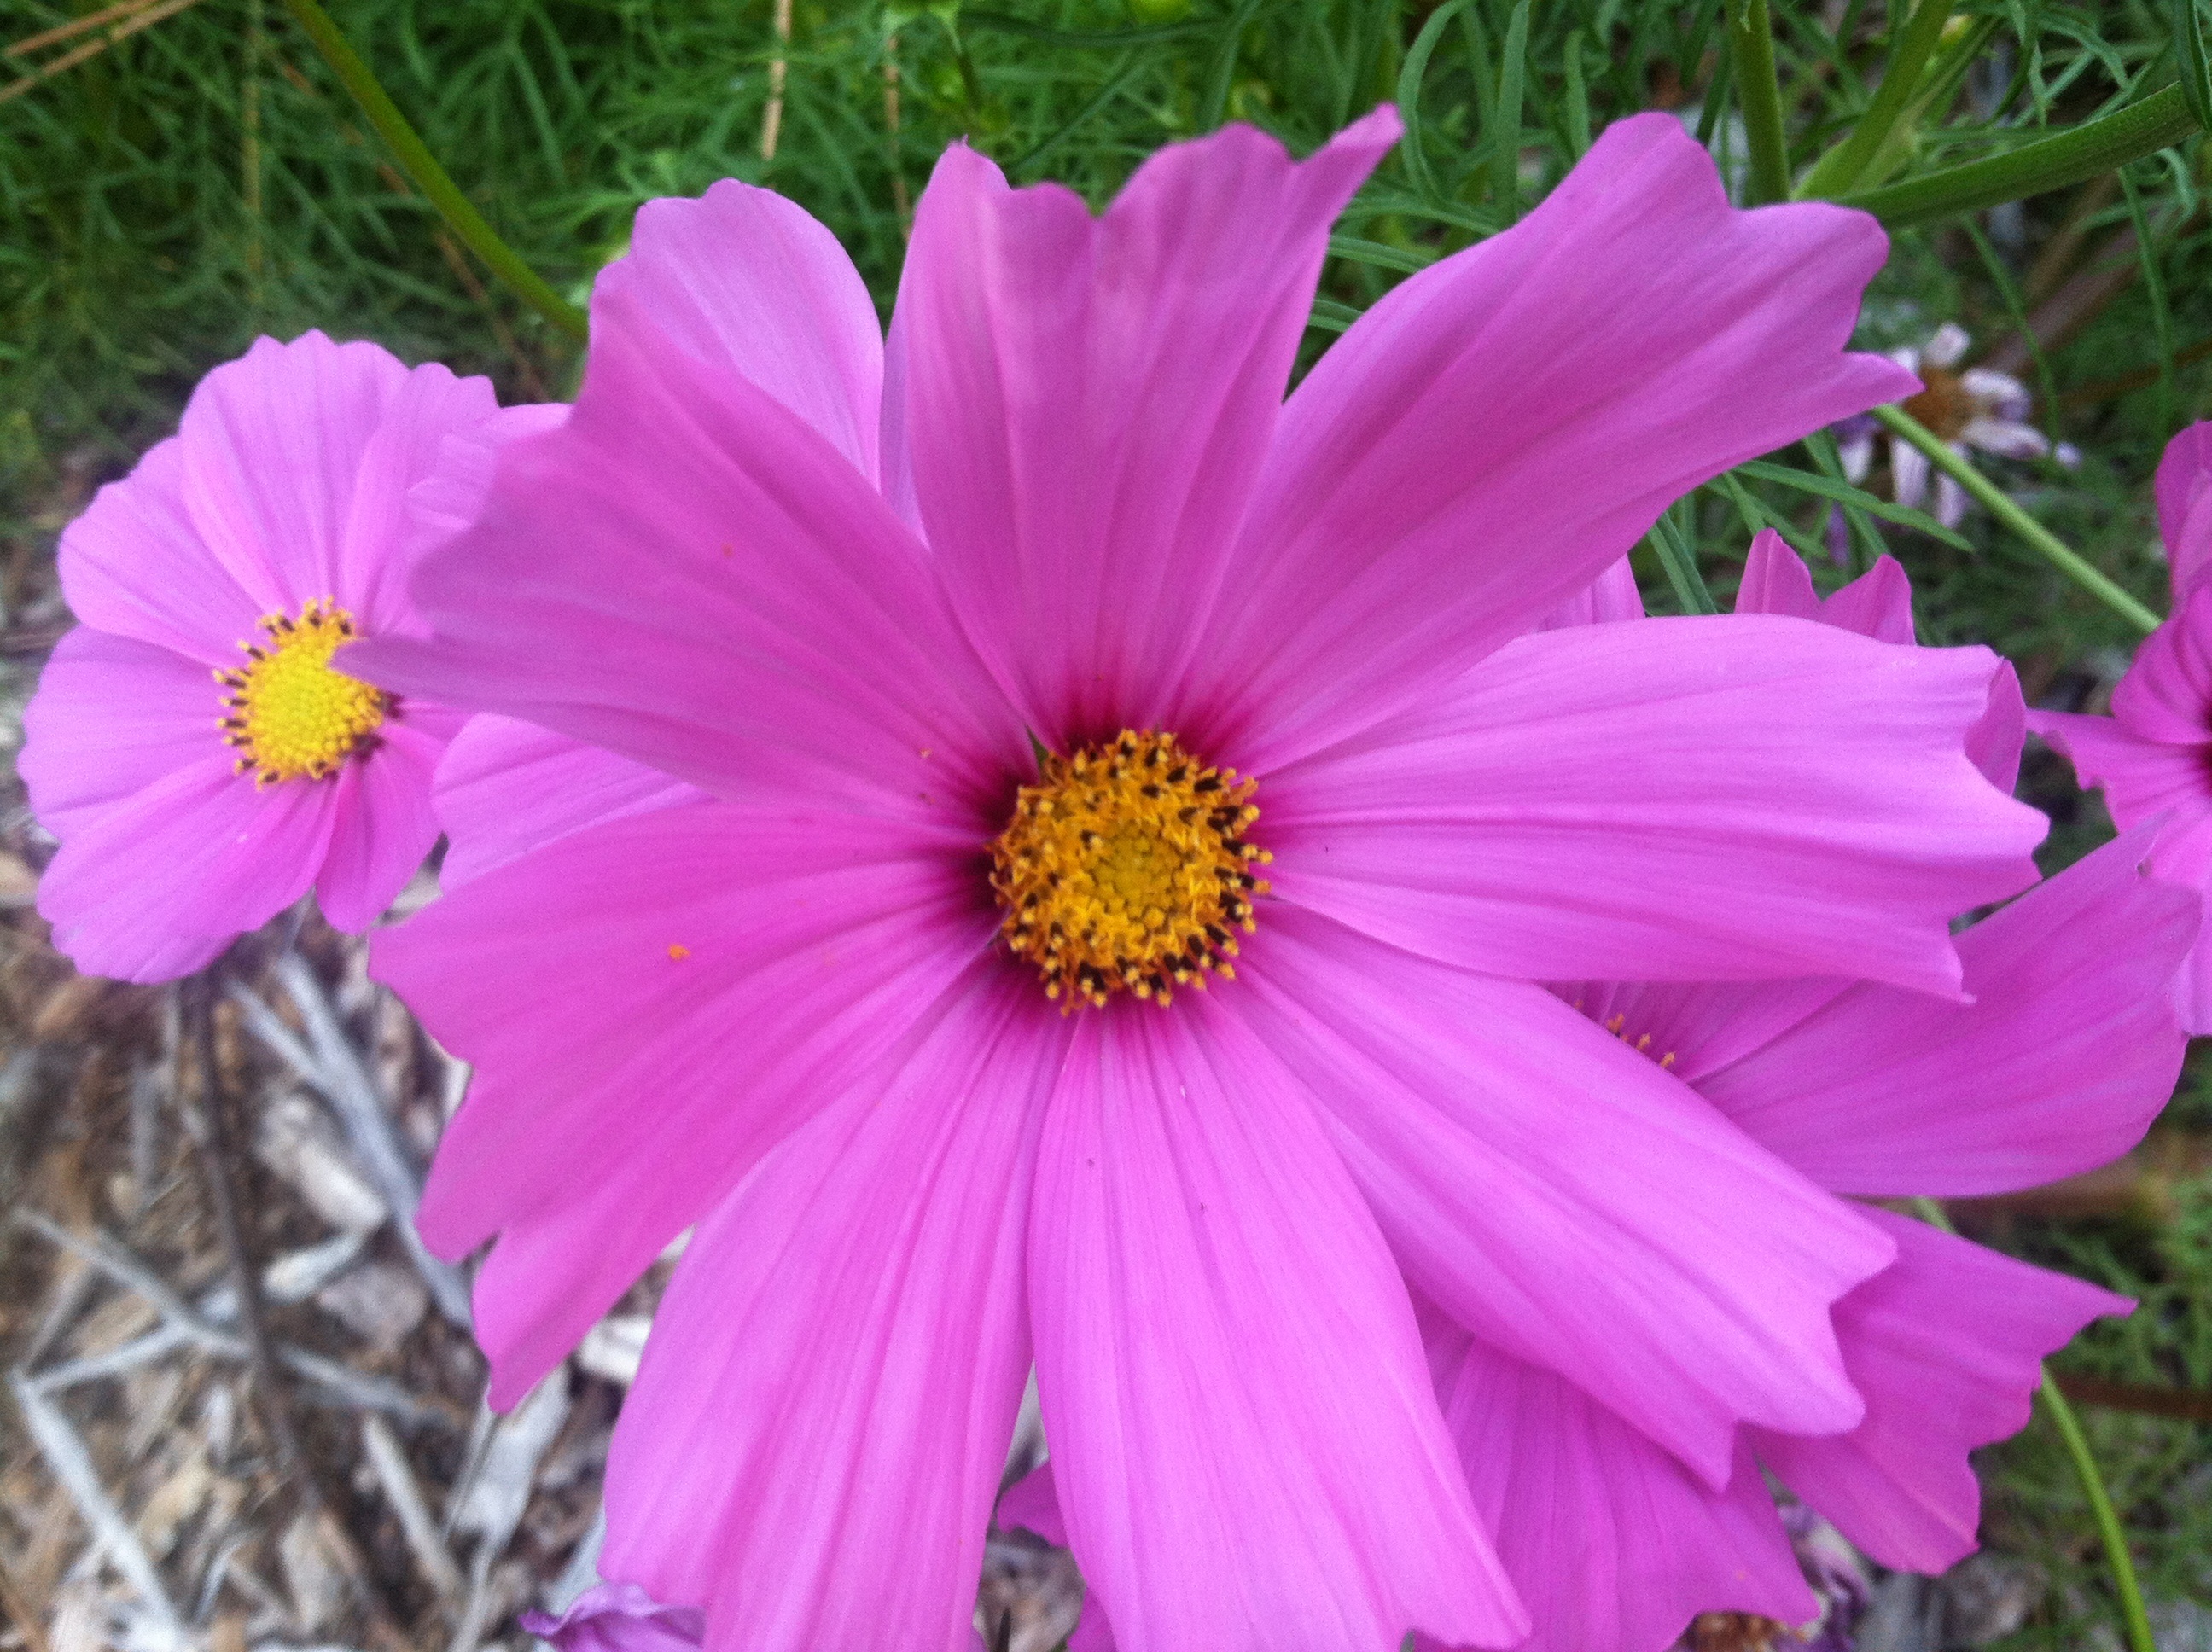
blossom, plant, flower, petal, blooming, close, flora, bright, pink flower, macro photography, cosmos bipinnatus, flowering plant, daisy family, annual plant, land plant, garden cosmos